Billy Welu

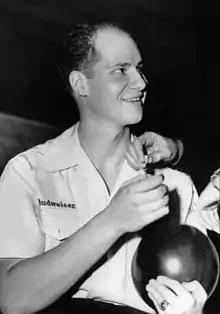
Welu in 1955

William Joseph Welu (July 3, 1932 – May 16, 1974) was an American professional bowler, executive for the Professional Bowlers Association (PBA), bowling broadcaster, and ambassador for the sport. A founding member of the PBA in 1958, he won four PBA titles, including two USBC Masters (then known as the American Bowling Congress) championships. He was only the second bowler in history to successfully defend a United States Bowling Congress Masters title, winning the event in 1964 and 1965 to join Dick Hoover (1956–57). The feat was not matched again until Jason Belmonte won back-to-back Masters titles in 2013–14.